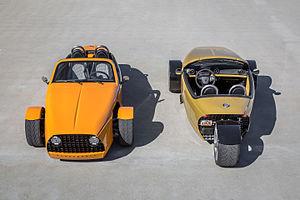
Vanderhall Motor Works est un constructeur de motocycles à trois roues américain fondé en 2010 par Steve Hall, ancien designer de Novatek.